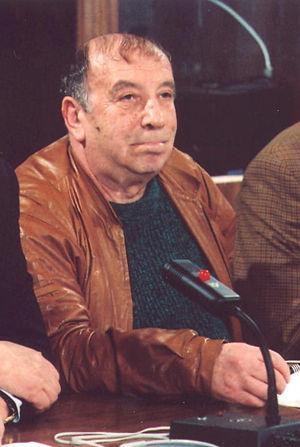
Arkadi Alexandrovitch Vaïner est un écrivain soviétique et russe né le 13 janvier 1931 à Moscou et décédé dans la même ville le 25 avril 2005 à l'âge de 74 ans.